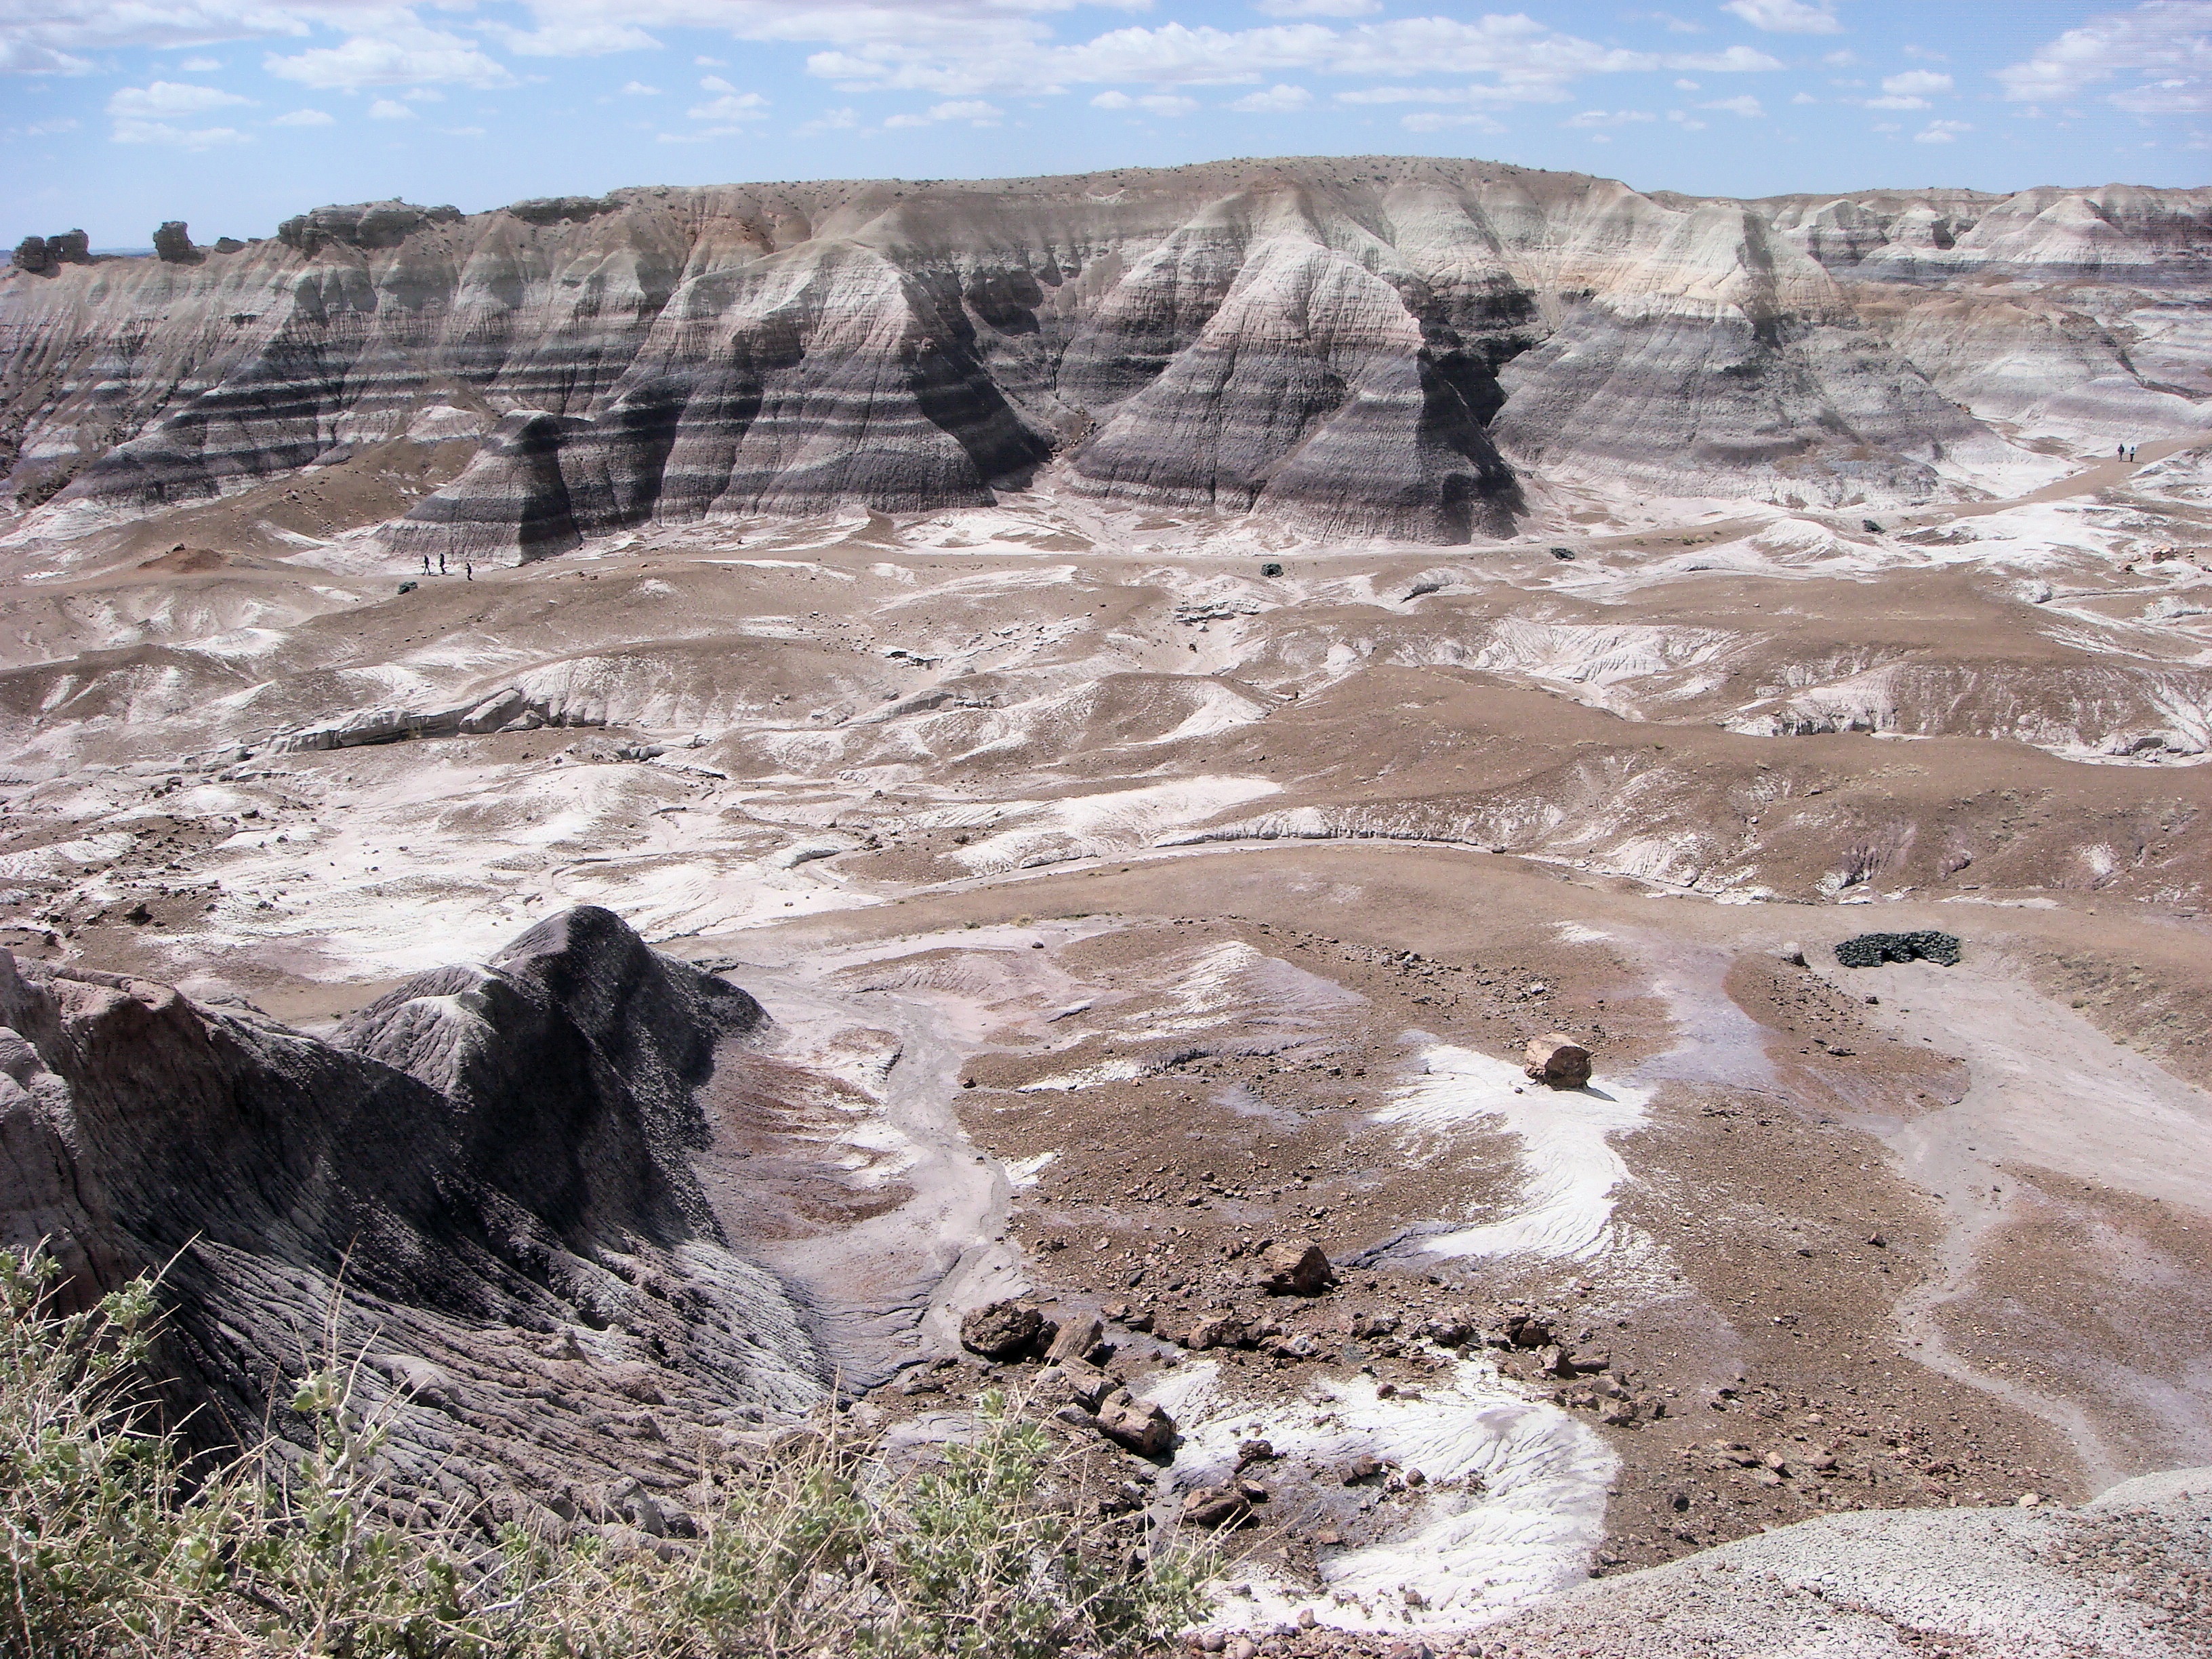
landscape, nature, rock, valley, formation, usa, america, terrain, national park, arizona, desert landscape, geology, badlands, plateau, petrified, fossils, quarry, wadi, moraine, landform, petrified wood, geographical feature, geological phenomenon, petrified forest national park, araucarioxylon arizonicum, petrified trees